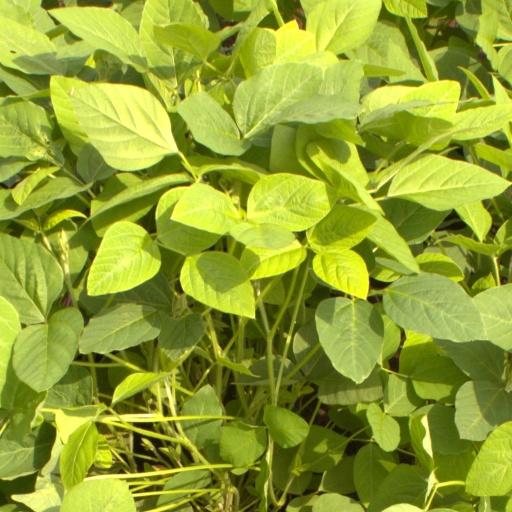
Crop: soybean